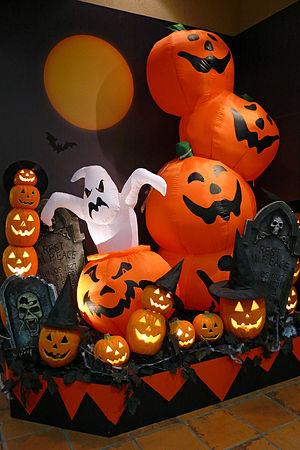
Halloween ou l'Halloween en français canadien, est une fête folklorique et païenne traditionnelle originaire des îles Anglos-Celtes célébrée dans la soirée du 31 octobre, veille de la fête chrétienne de la Toussaint. Son nom est une contraction de l'anglais All Hallows-Even qui signifie the eve of All Hallows' Day en anglais contemporain et peut se traduire comme « la veille de tous les saints » ou « la veillée de la Toussaint ».